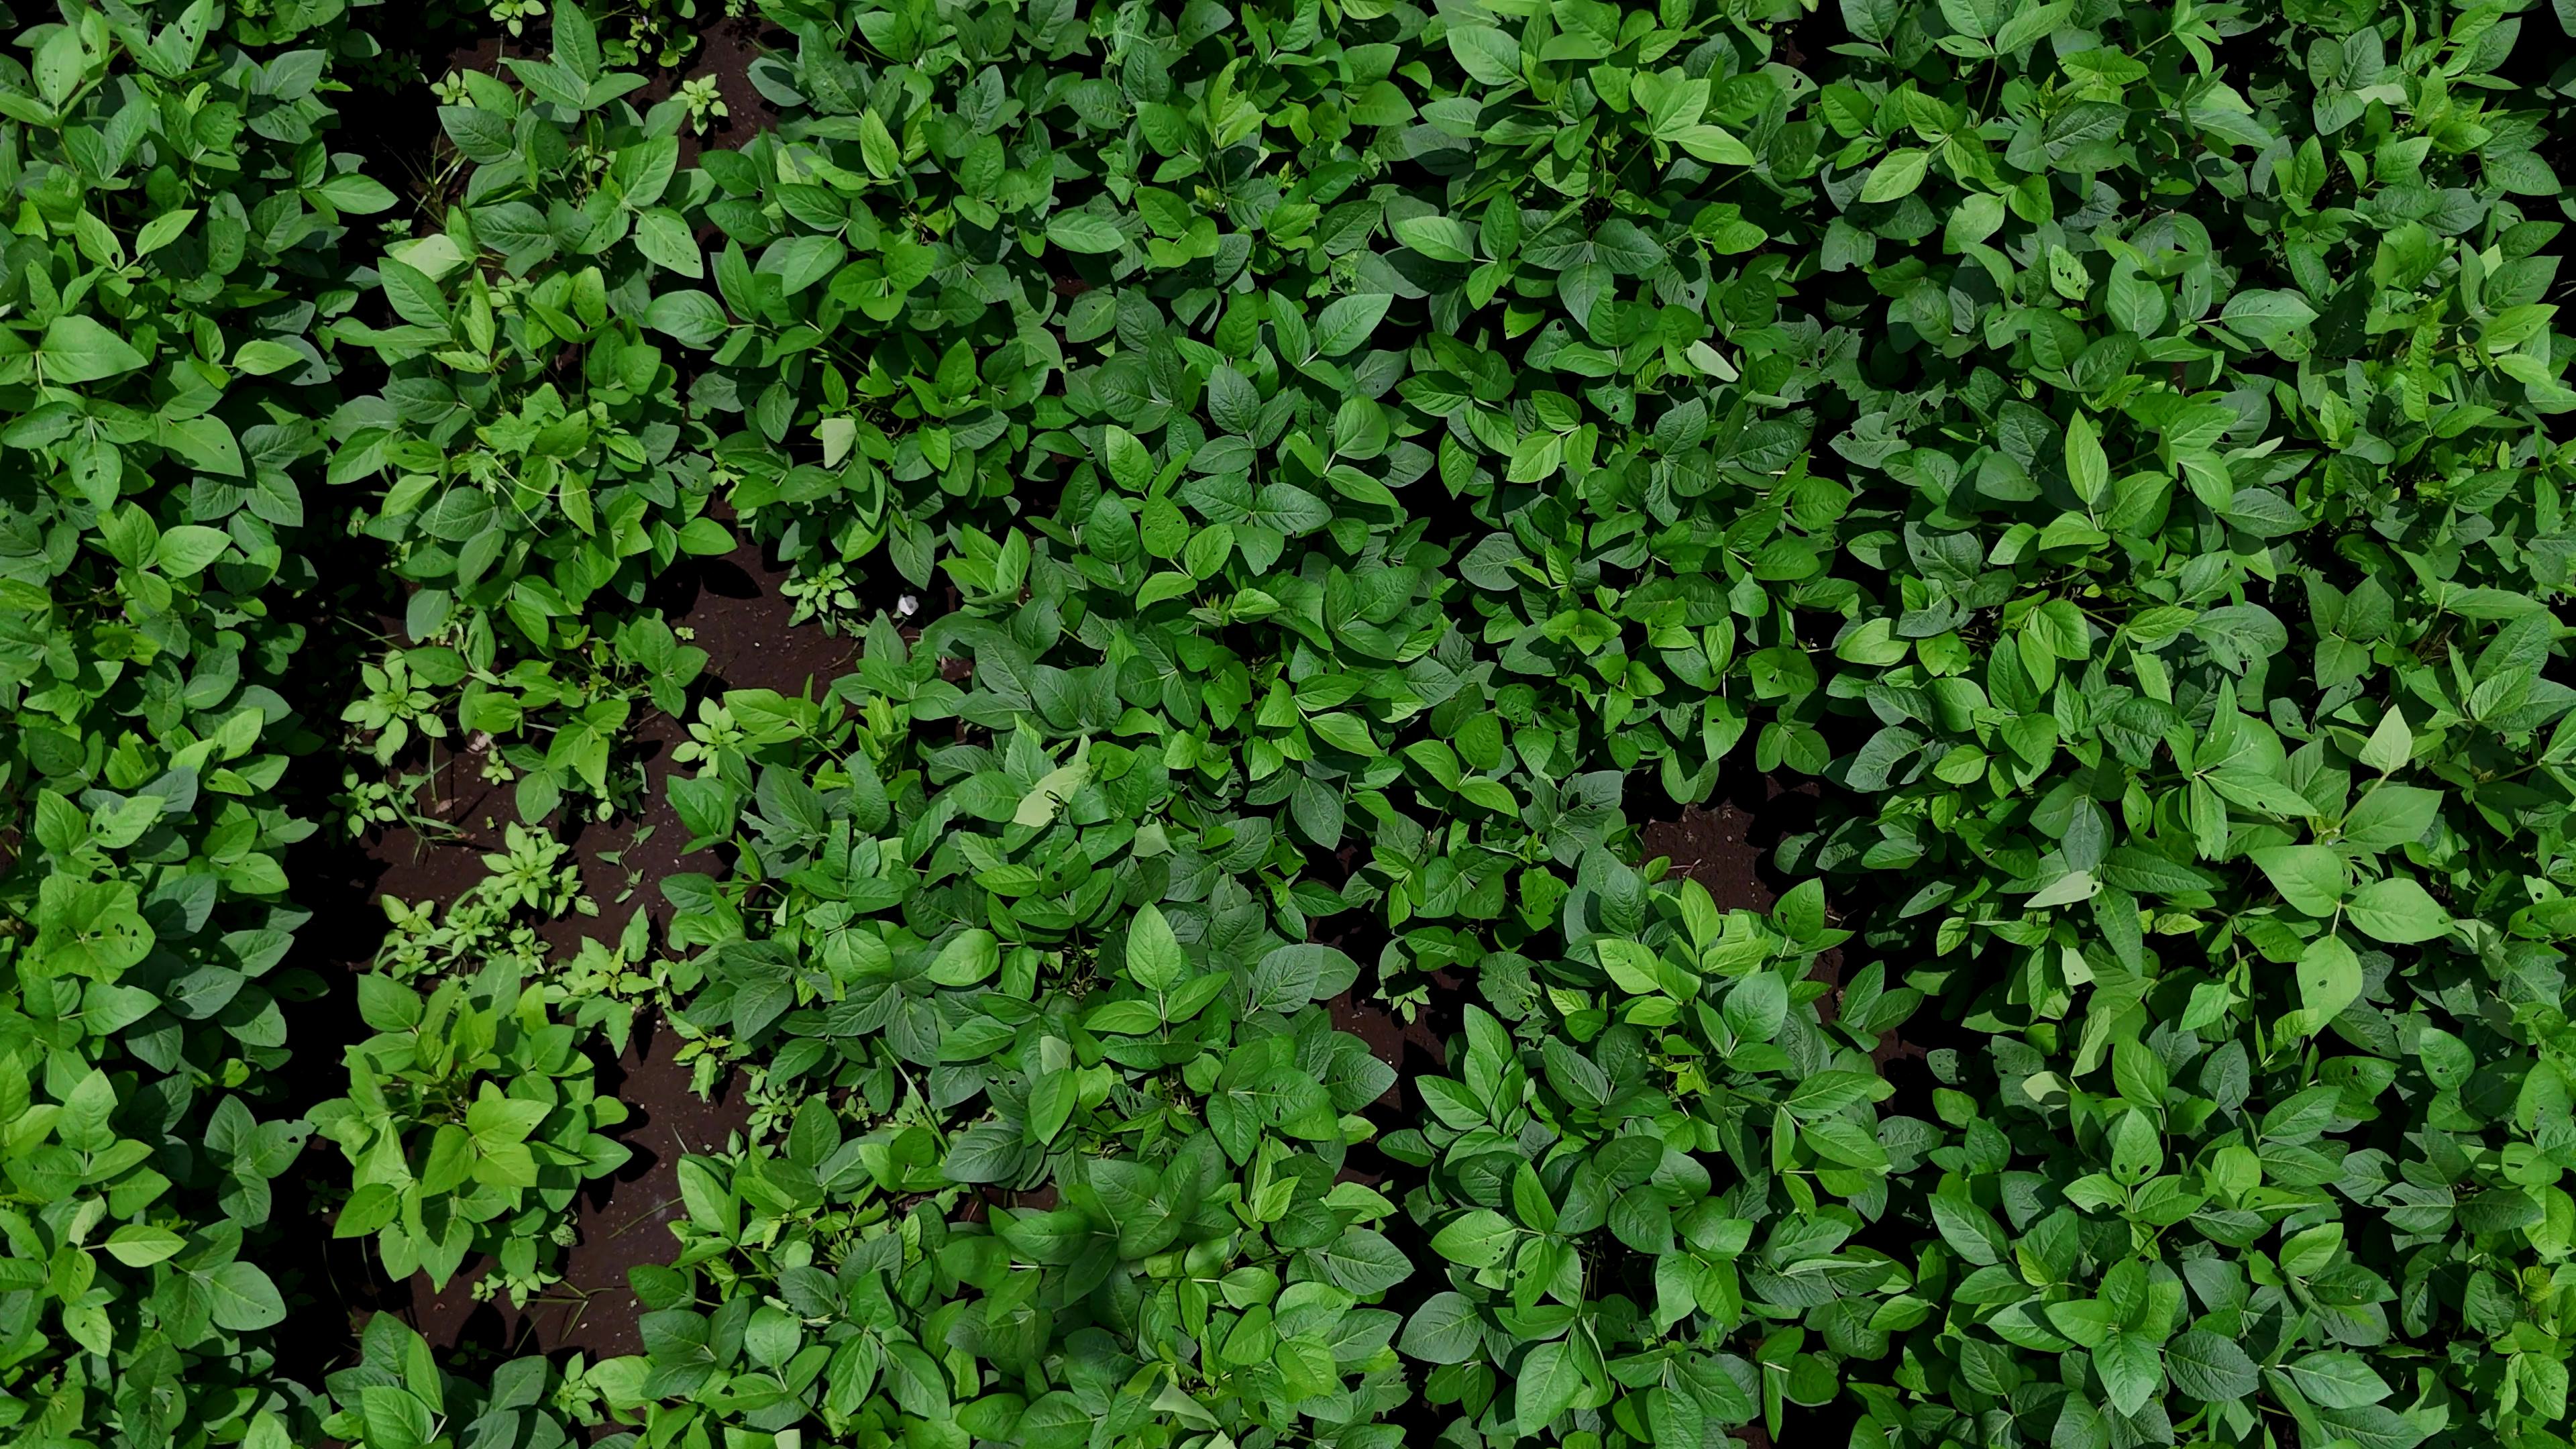
Label: Healthy